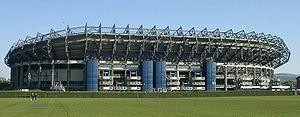
Murrayfield Stadium à Édimbourg.
L'équipe d'Écosse de rugby à XV est l'équipe nationale qui représente l'Écosse dans les compétitions internationales majeures de rugby à XV, la Coupe du monde de rugby à XV et le Tournoi des Six Nations. La Scottish Rugby Union a la charge de gérer l'équipe d'Écosse de rugby à XV. Au 26 novembre 2018, elle occupe la septième place du classement des équipes nationales de rugby. Son meilleur classement mondial de tous les temps, cinquième, date de 2017.
Le Tournoi des Six Nations est une compétition de rugby à XV, disputée chaque année en février et mars par les équipes d'Angleterre, d'Écosse, de France, du pays de Galles, d'Irlande et d'Italie.
Le rugby à XV est un sport populaire qui fait partie de la culture nationale de l'Écosse.